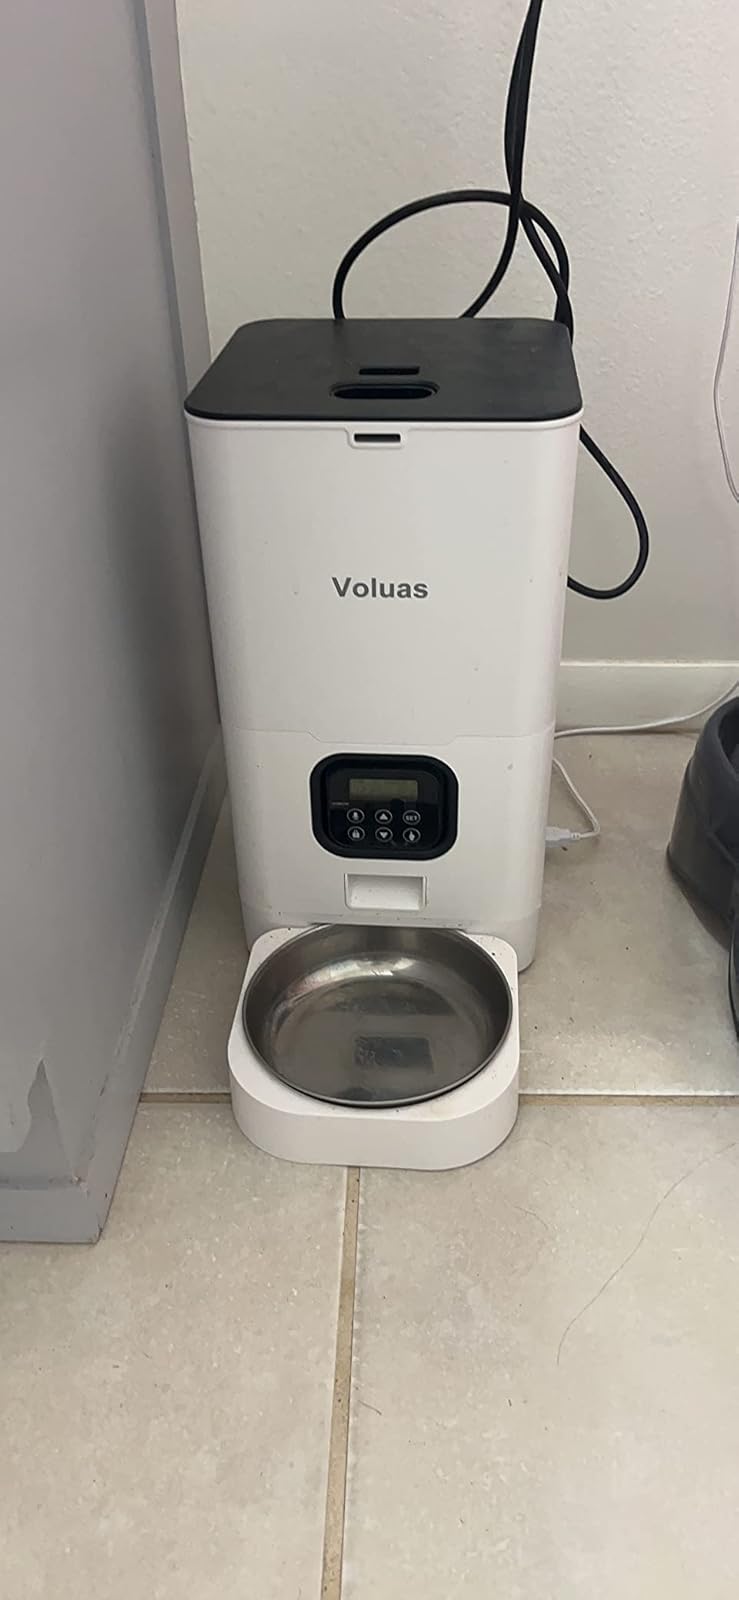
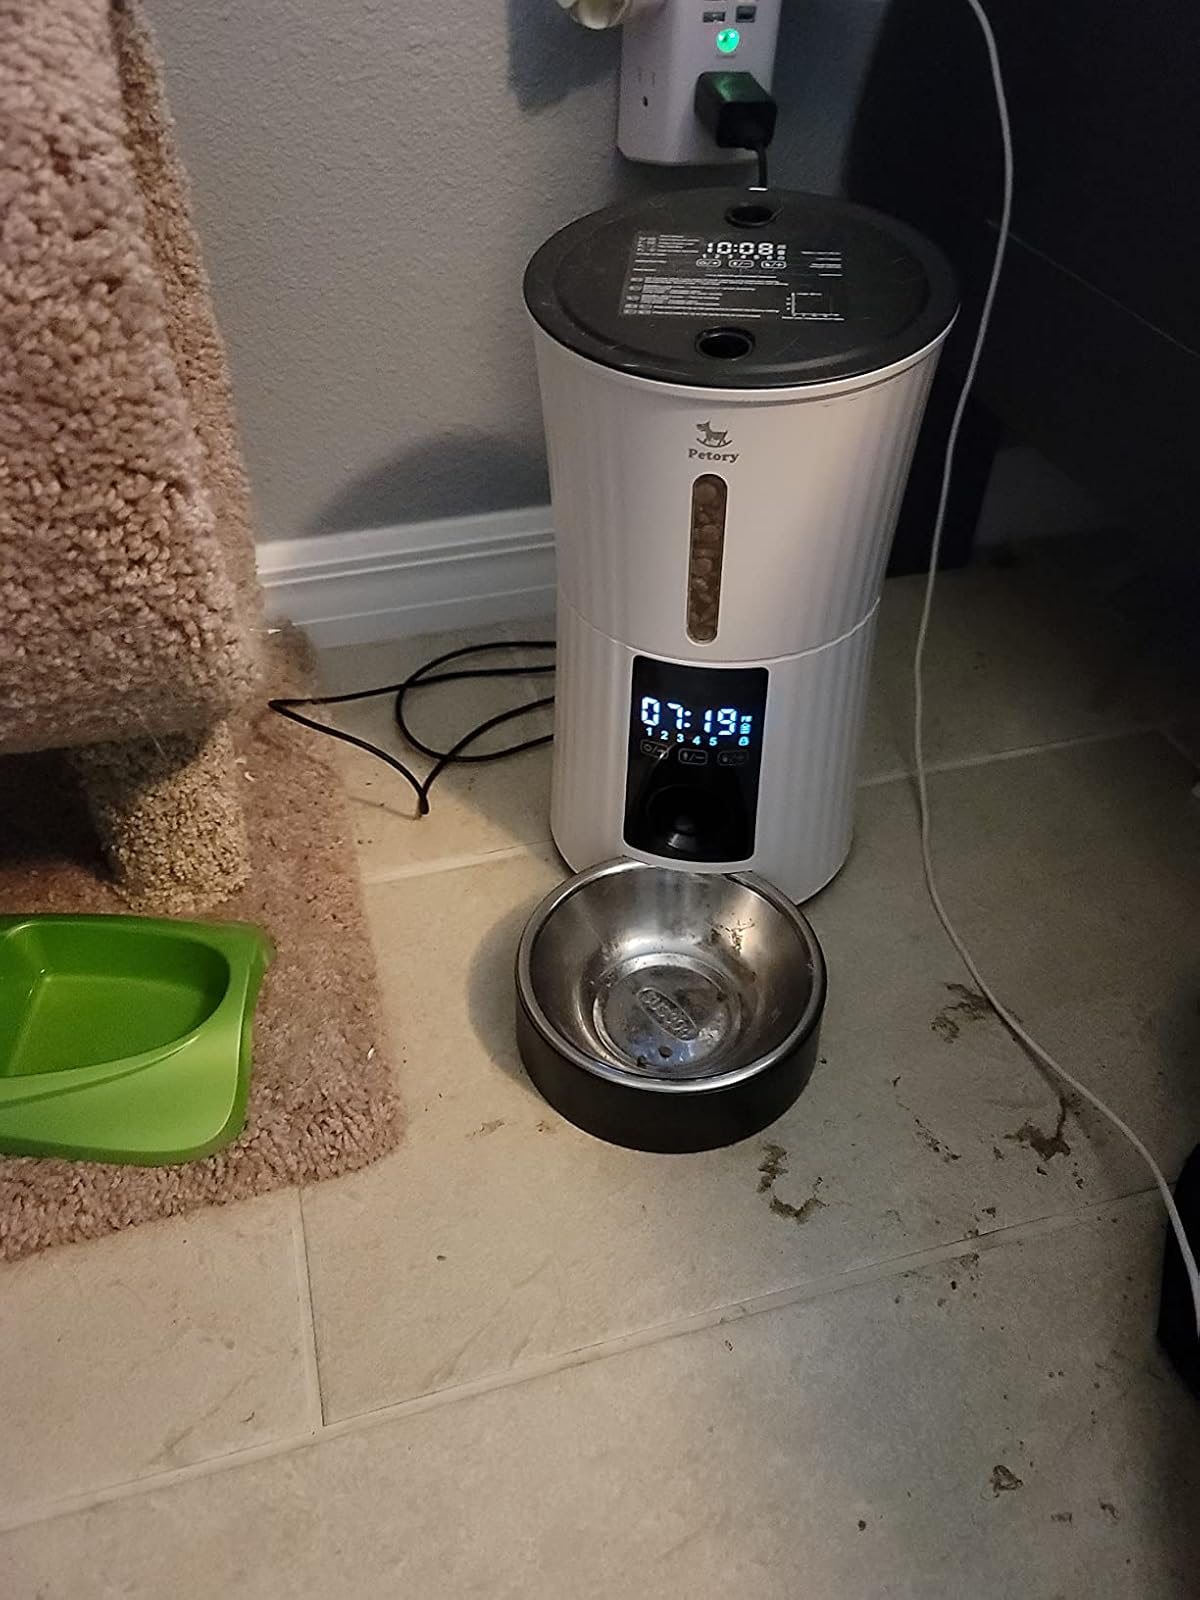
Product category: items_feeder
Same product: no